Prince George, Duke of Cambridge

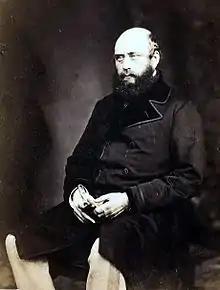
Collodion of Prince George, 1855, by Roger Fenton

Prince George was born at Cambridge House, Hanover. His father was Prince Adolphus, Duke of Cambridge, the seventh son of King George III and Queen Charlotte. His mother was the Duchess of Cambridge (née Princess Augusta of Hesse-Kassel).